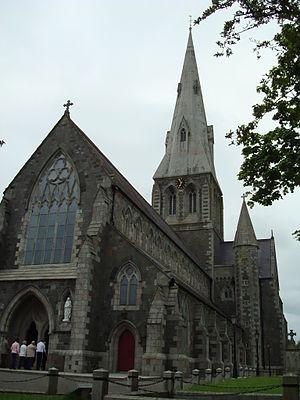
La cathédrale Saint-Aidan d’Enniscorthy est une cathédrale catholique irlandaise consacrée à saint Aidan et siège du diocèse de Ferns.
Cet article liste les édifices actuels ou passés, ayant été ou étant encore cathédrale ou assimilé d’une confession chrétienne, situés sur l’île d’Irlande.
Le diocèse de Ferns est un diocèse suffragant de l'Archidiocèse de Dublin en Irlande, constitué au VIIᵉ siècle.